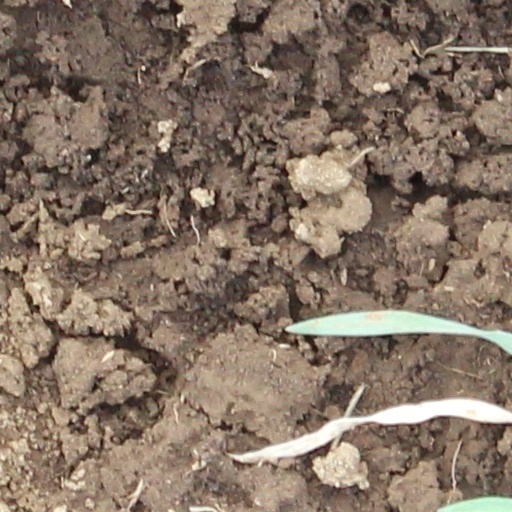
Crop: wheat